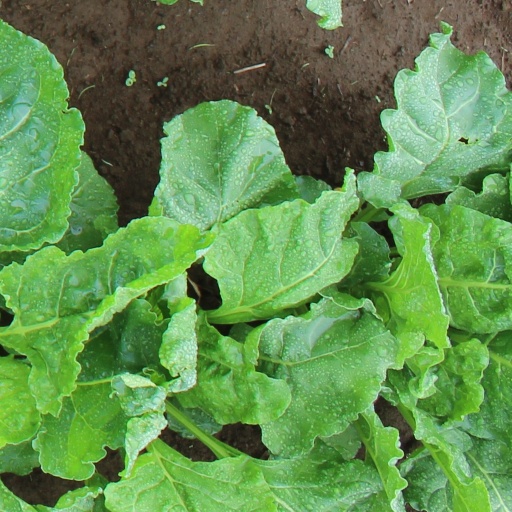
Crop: sugar beet